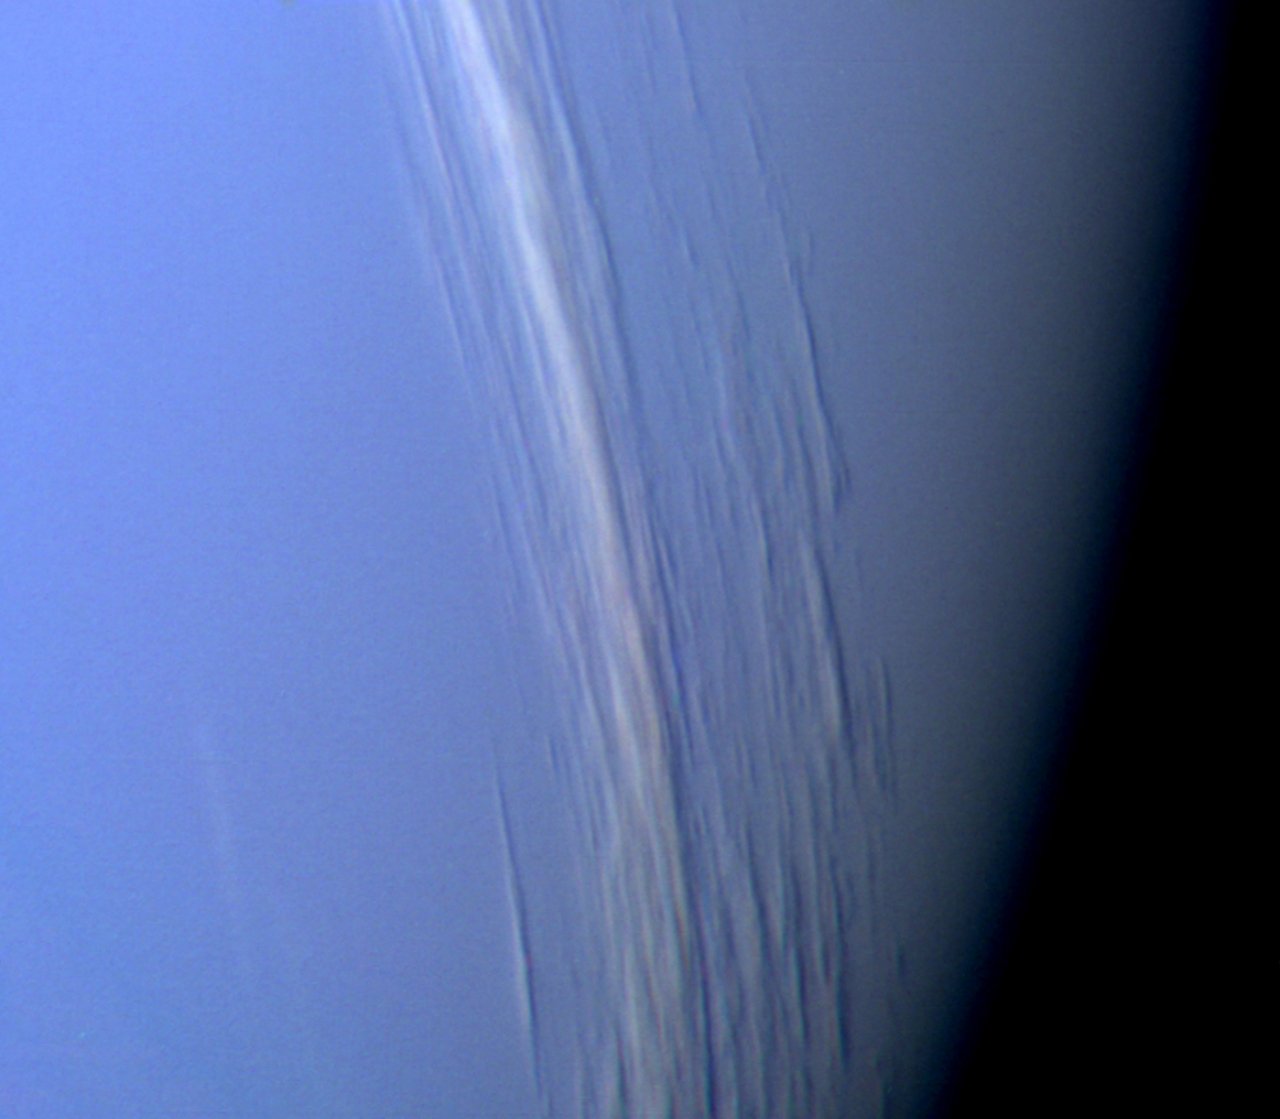
water, sky, atmosphere, space, blue, surface, planet, neptune, forward, solar system, space travel, atmosphere of earth, computer wallpaper, electric blue